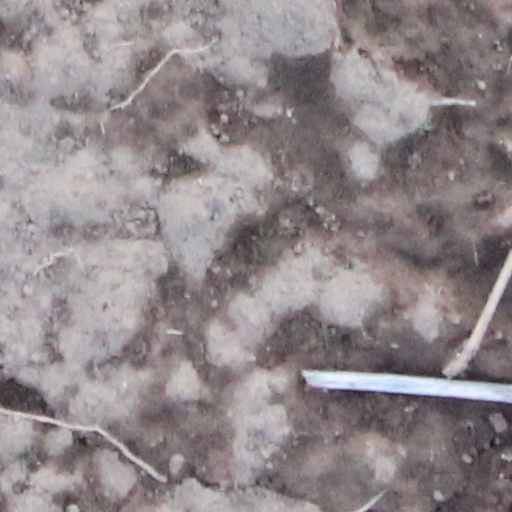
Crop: wheat